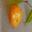
Label: orange